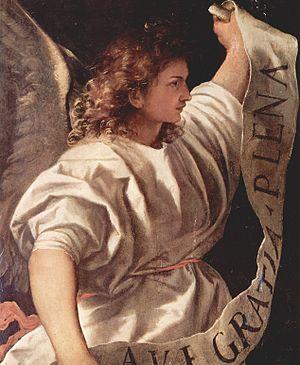
Le Polyptyque Averoldi est une peinture religieuse du Titien, datée et signée de 1522 et conservée en l'église Saint-Nazaire-et-Saint-Celse de Brescia en Lombardie.